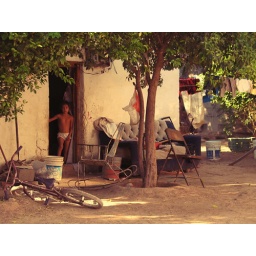
Next door to a house we built lived a family of 8 in a room apox 10x6 ft.